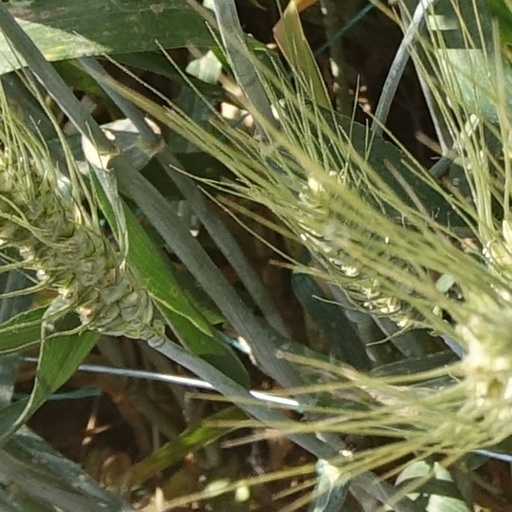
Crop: wheat